Mataban District

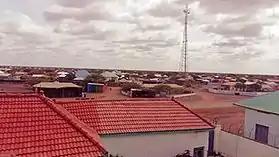
Mataban

Mataban District is a district in the central Hiran known as (Lanqeyrta Mataban) is a region of Hirshabelle state of Somalia.